Dave Marash

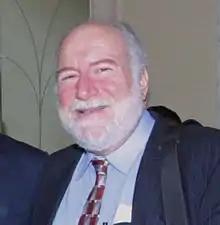
Dave Marash in 2002

Dave Marash (born c. 1942) is an American television journalist known for his work at ABC News and Al Jazeera English.